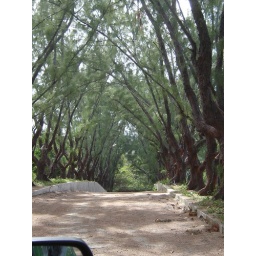
A road to a house in Bathsheba.